Victoria (state)

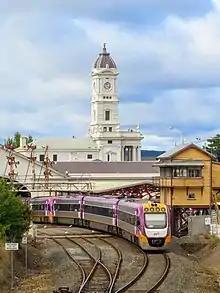
A V/Line VLocity diesel train at Ballarat station

Mining in Victoria contributes around A$6 billion to the gross state product (~2%) but employs less than 1% of workers. The Victorian mining industry is concentrated on energy producing minerals, with brown coal, petroleum and gas accounting for nearly 90% of local production. The oil and gas industries are centred off the coast of Gippsland in the state's east, while brown coal mining and power generation is based in the Latrobe Valley.